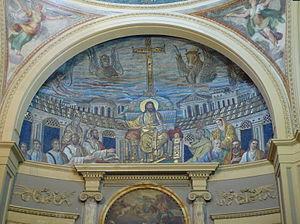
Le christianisme d'avant Nicée est l'histoire chrétienne jusqu'au premier concile de Nicée, c'est-à-dire la période allant de l'âge apostolique du premier siècle, vers 100 apr. J.-C., à Nicée en 325.